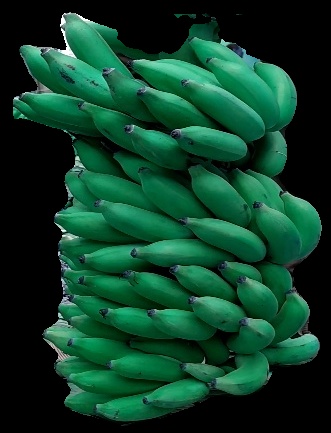
Variety: elakki-bale
Grade: grade1